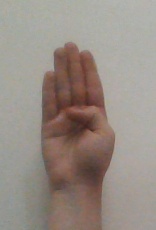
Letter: kaaf